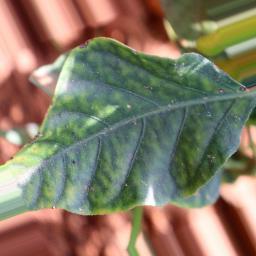
Label: nutritional